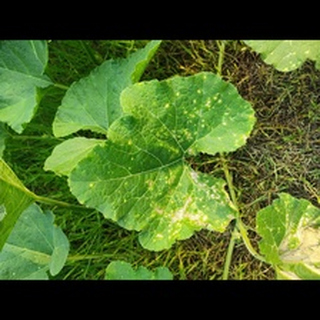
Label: pumpkin_powdery_mildew